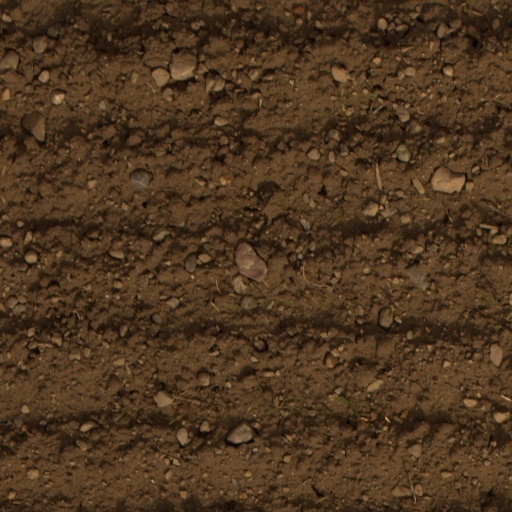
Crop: wheat